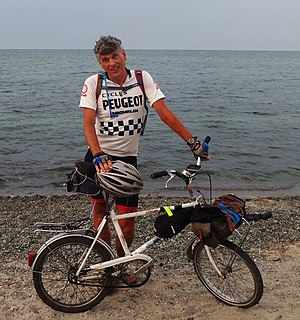
Tim Moore
Tim Moore er en britisk rejsebogsforfatter, kendt for sin humor.